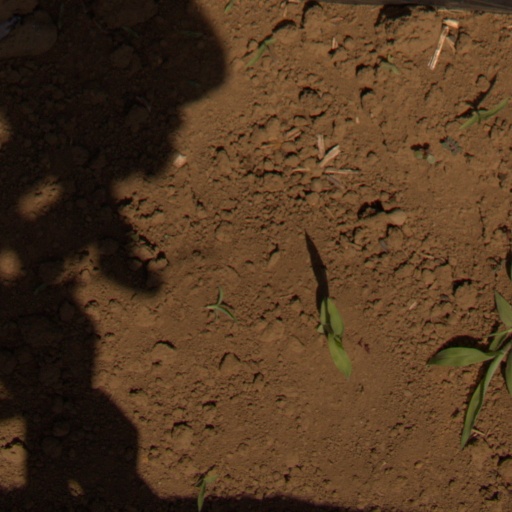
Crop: Jerusalem artichoke